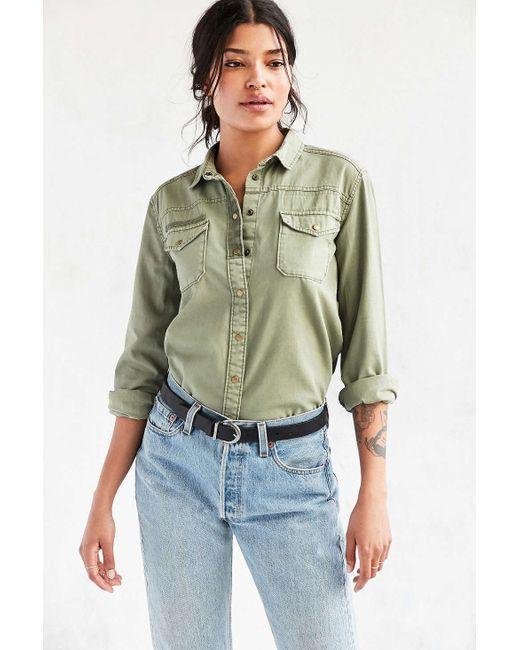
Khakifarbenes Langarm-Doppeltaschenhemd mit hellblauer Damen-Jeanshose